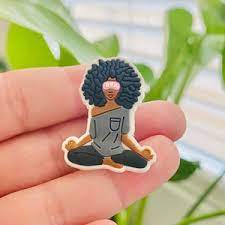
Label: Clog